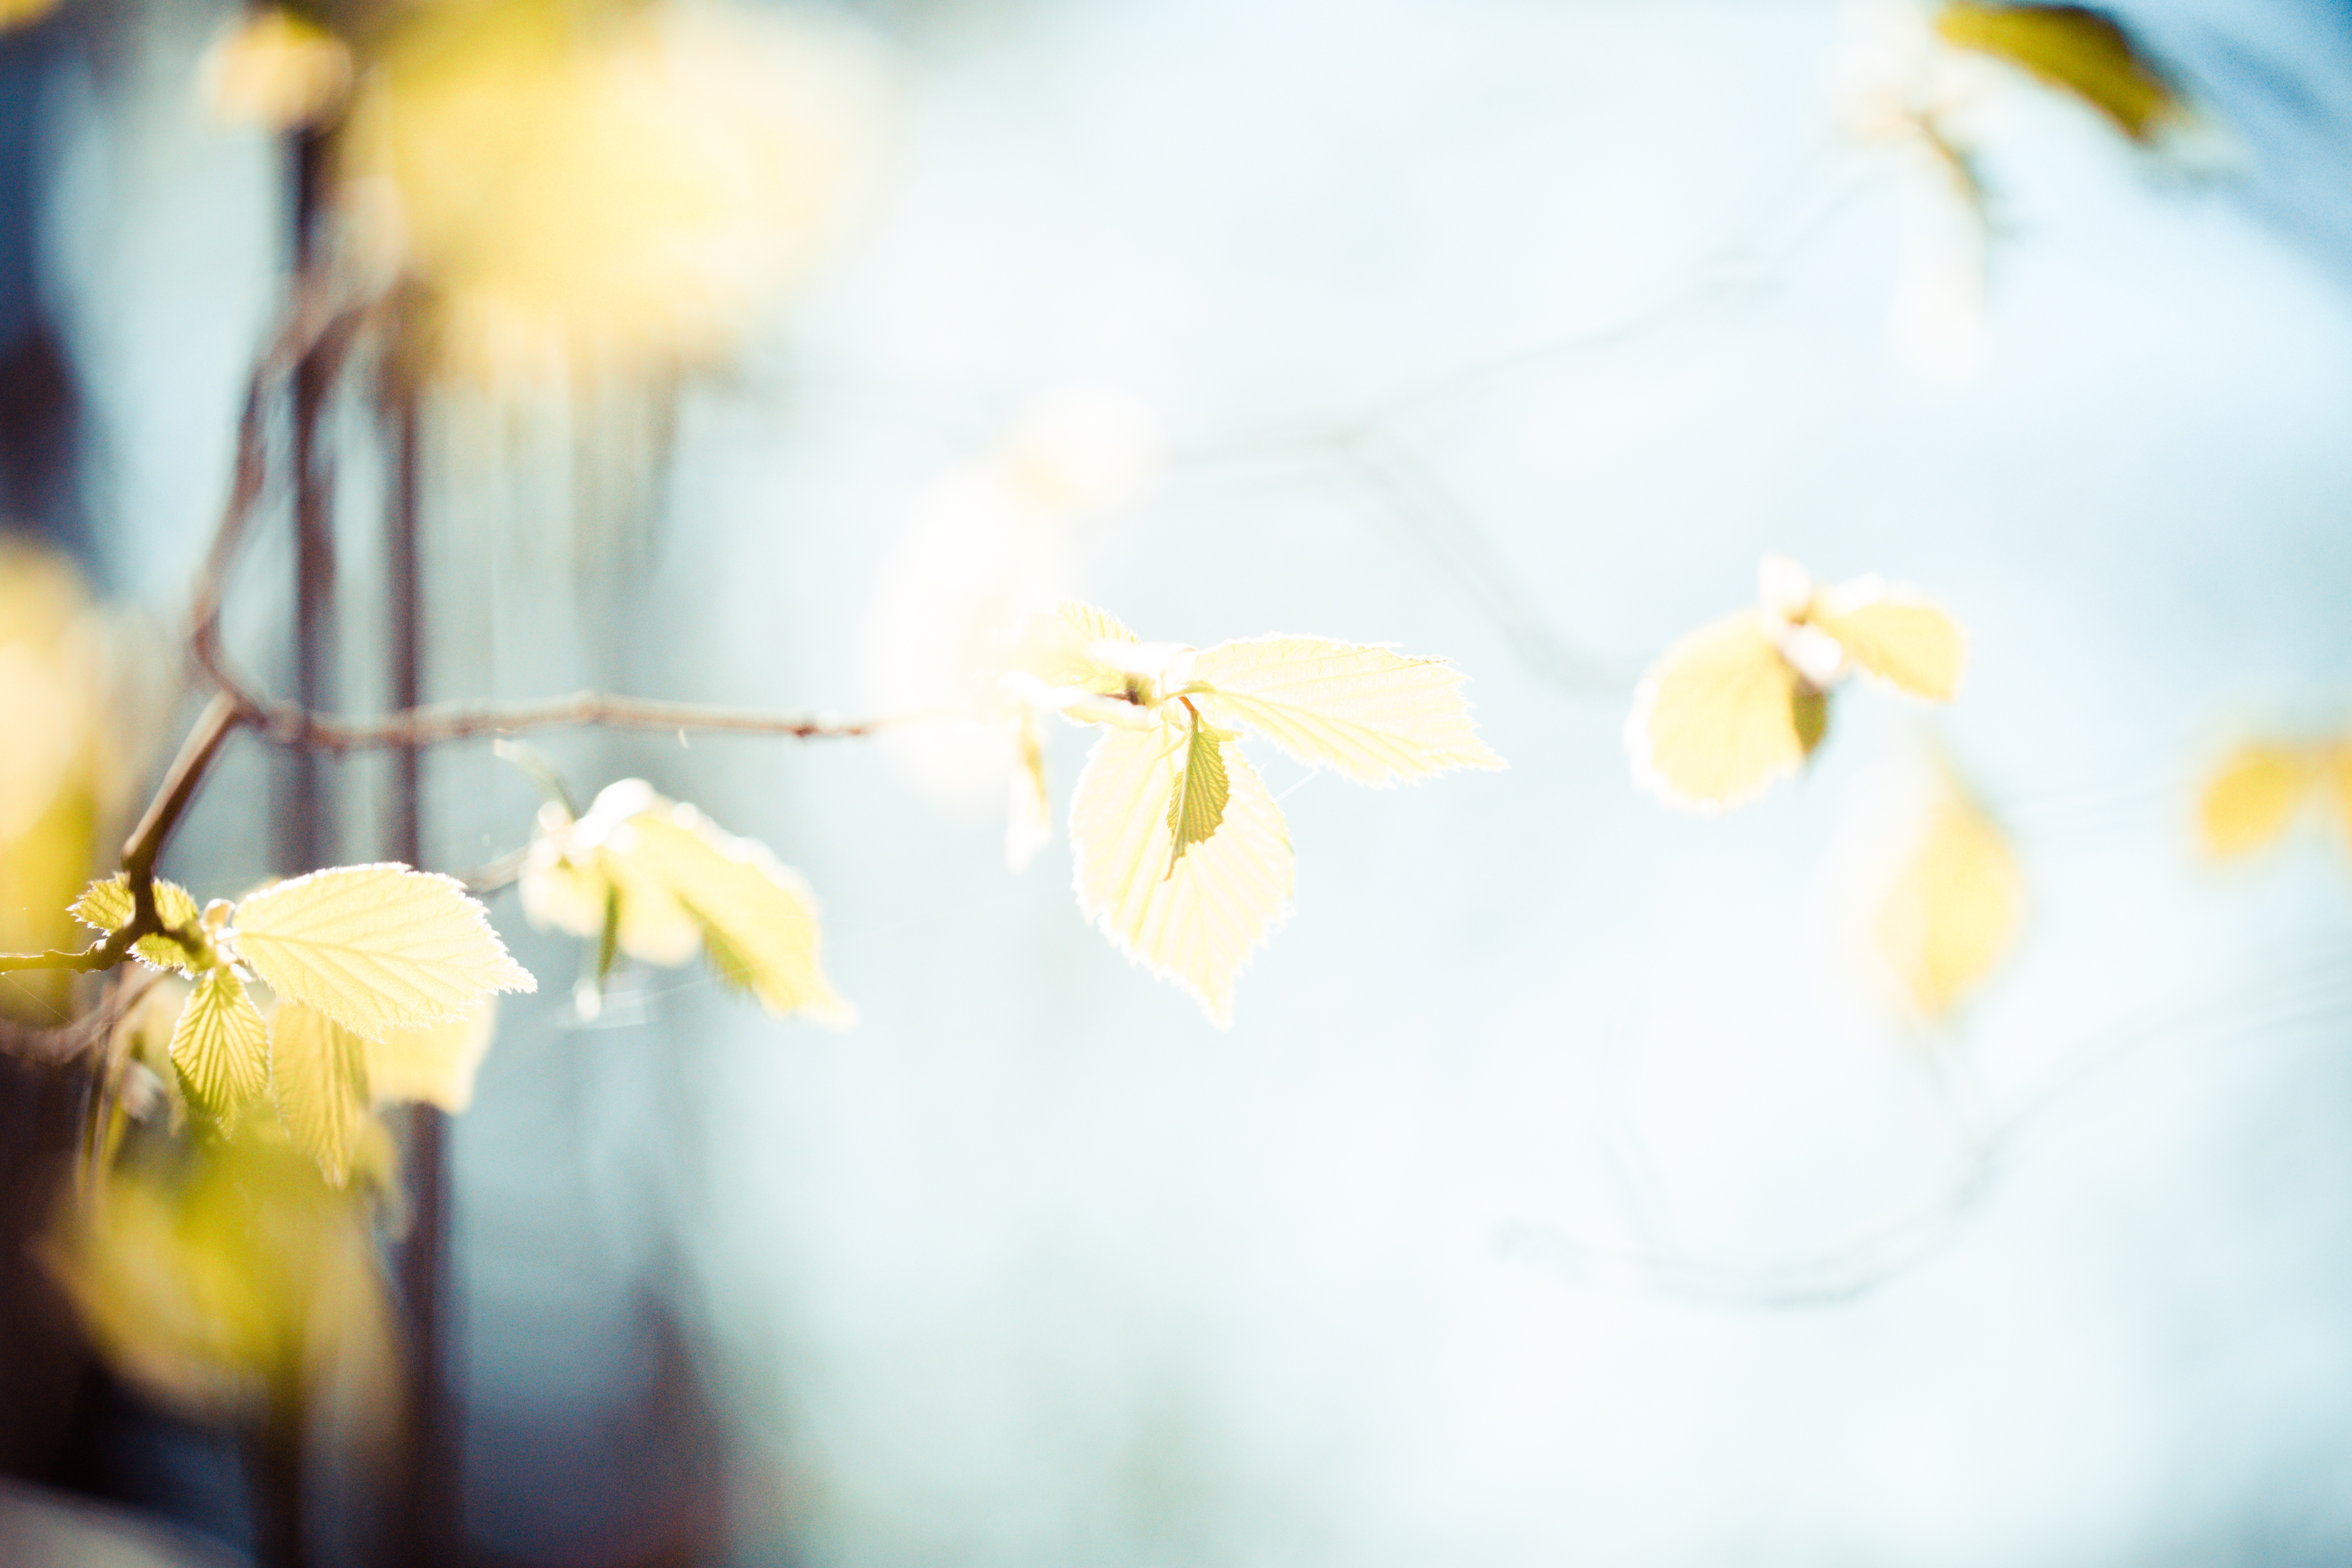
tree, nature, forest, branch, blossom, plant, wood, photography, sunlight, morning, leaf, flower, petal, environment, spring, green, color, autumn, fresh, yellow, garden, flora, season, twig, close up, leaves, bright, day, organic, dazzling, macro photography